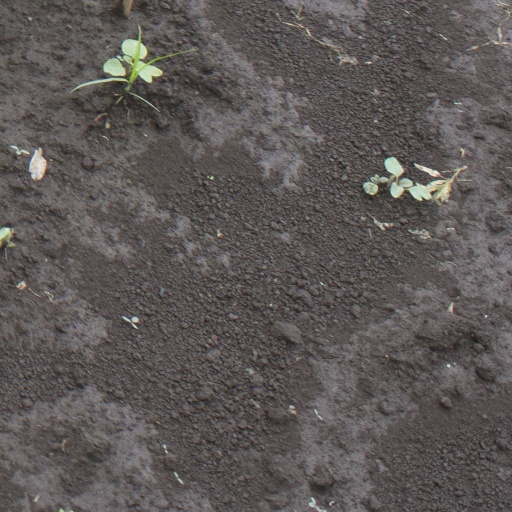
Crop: soybean